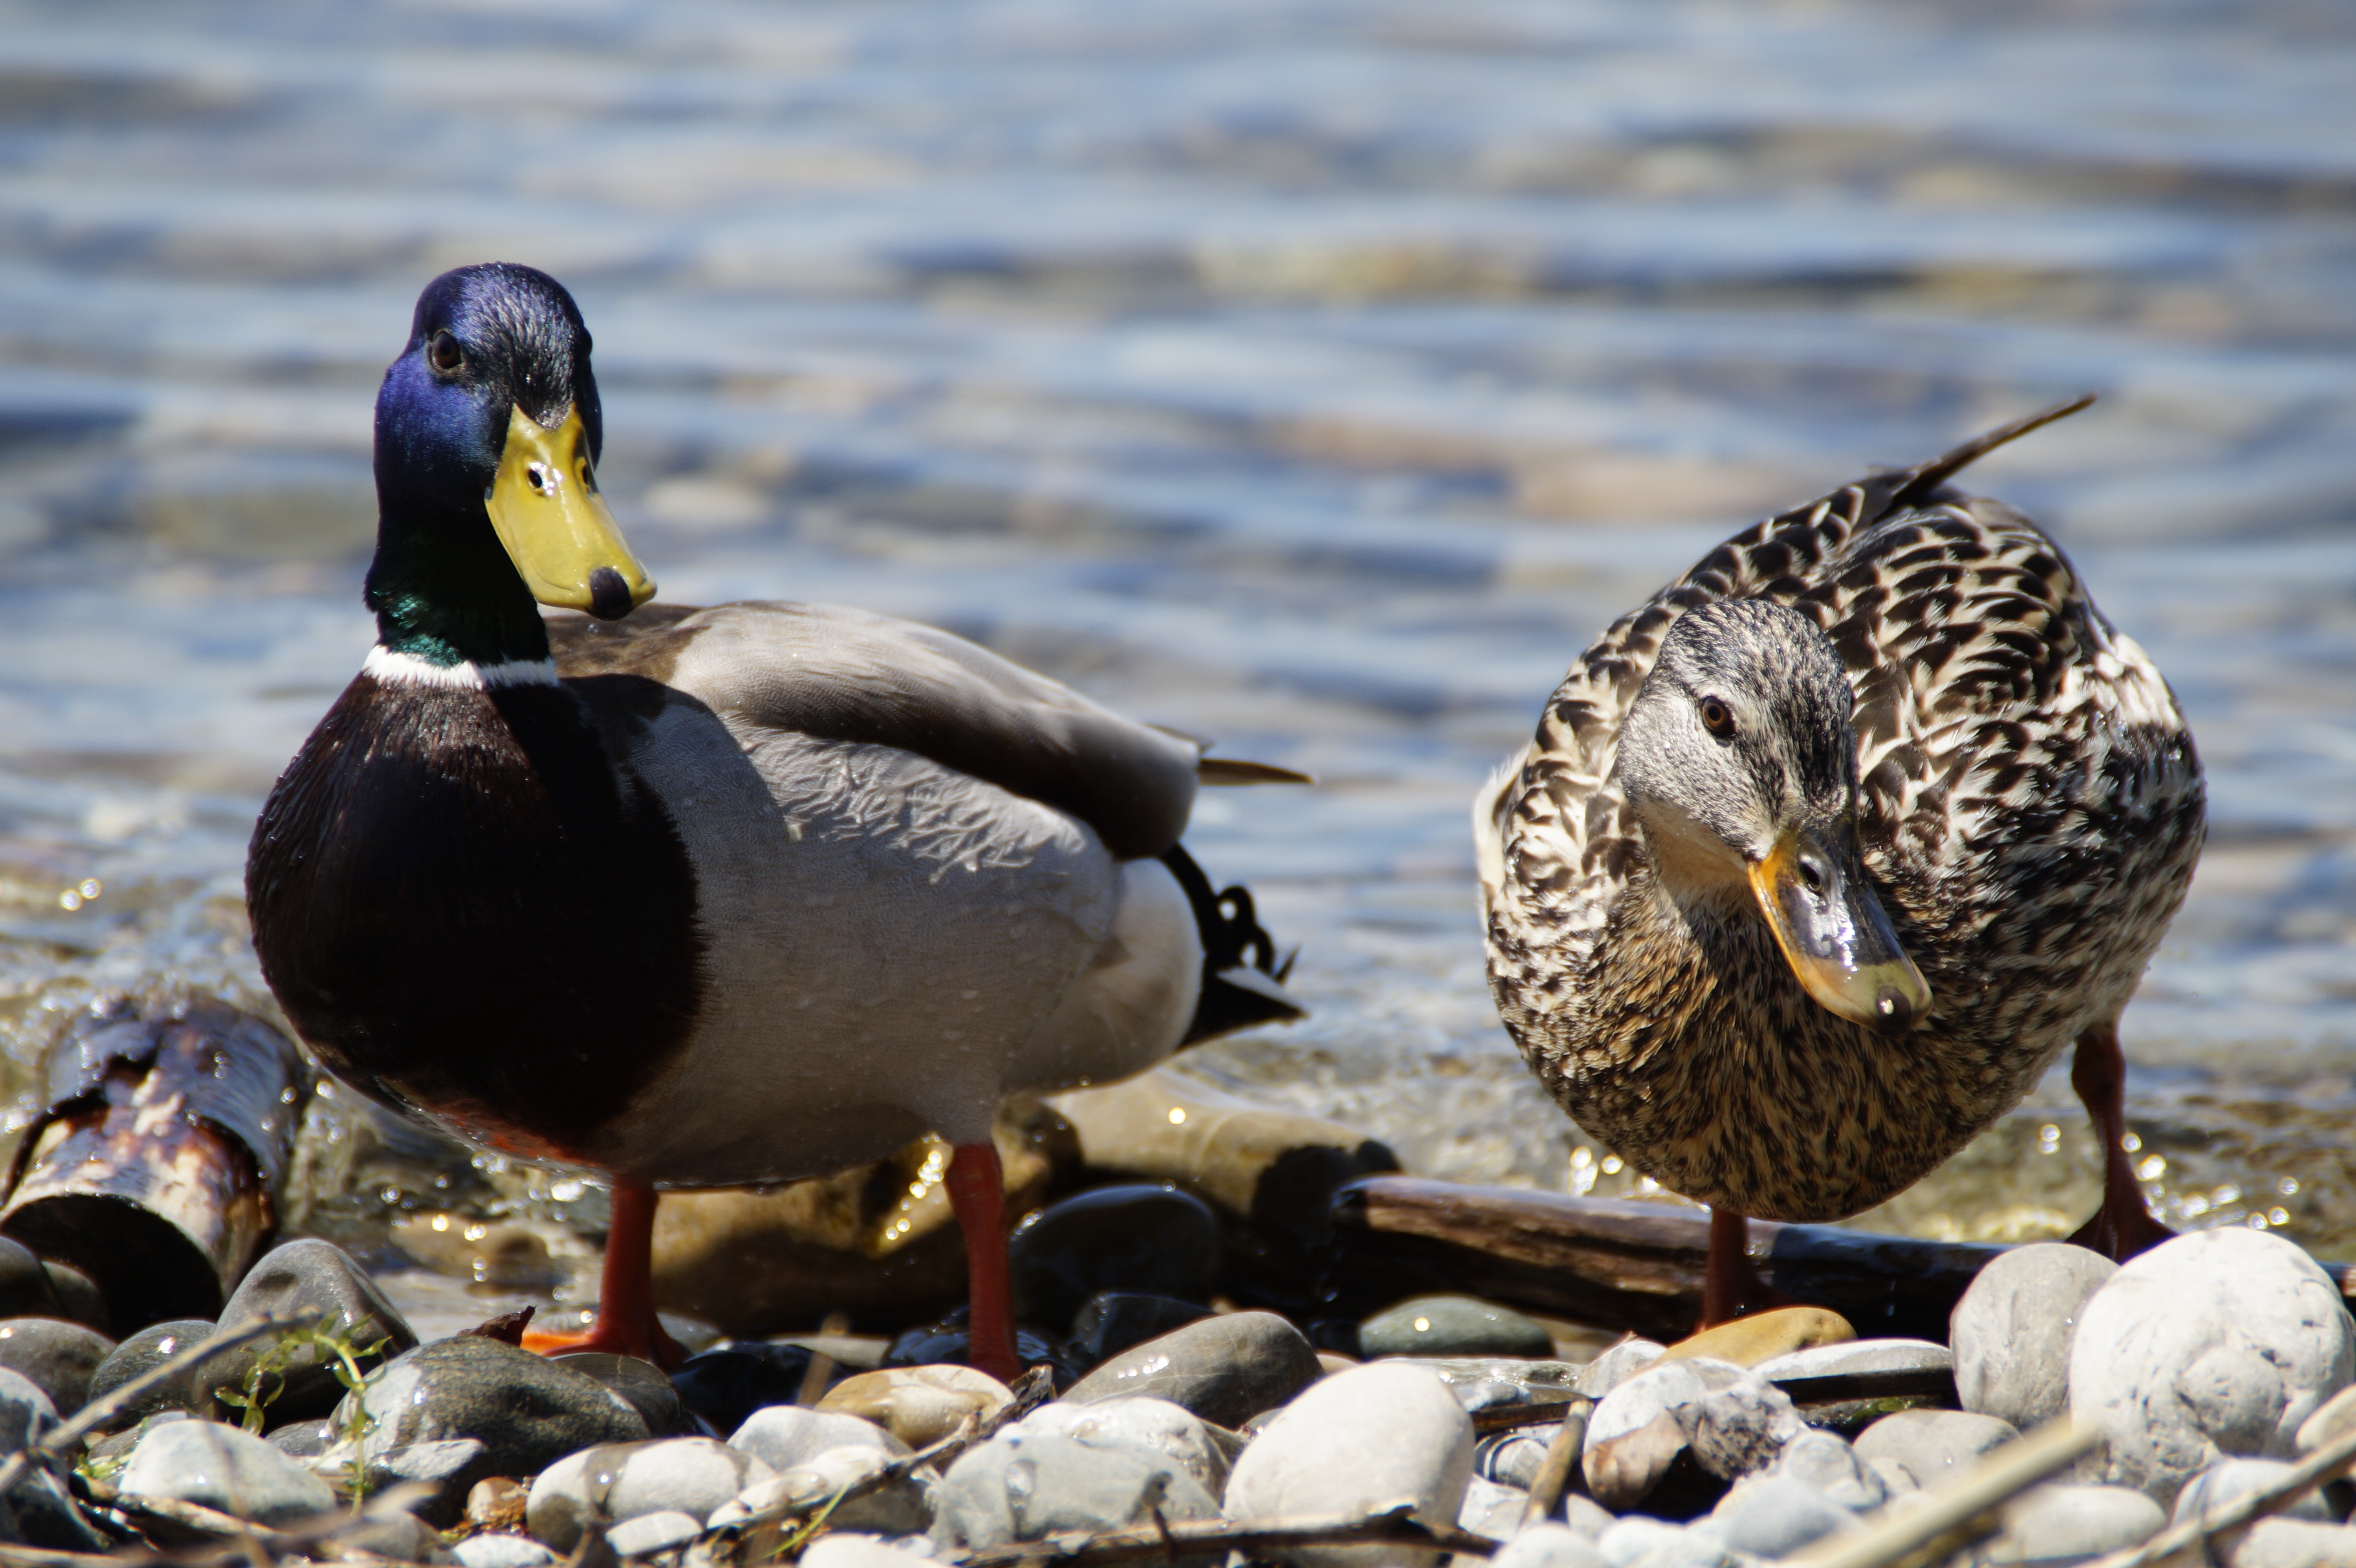
water, nature, bird, lake, pond, wildlife, swim, beak, couple, two, fauna, poultry, drake, birds, duck, animals, vertebrate, ducks, pair, waterfowl, water bird, animal world, togetherness, aquatic animals, mallard, mallards, duck bird, male and female, man and woman, woman and man, ducks geese and swans